Algernon Sidney

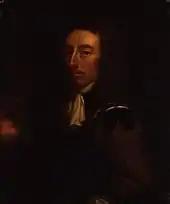
Copy of a 1663 portrait of Sidney by Justus van Egmont (National Portrait Gallery, London)

Sidney was abroad when the monarchy was restored in 1660. His first reaction to the Restoration of the Stuart monarchy was to write: